Marine Johannès

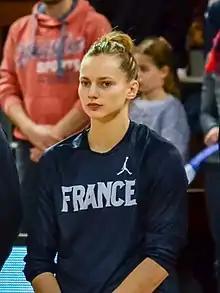
Johannès in 2018

Marine Johannès (born 21 January 1995), nicknamed Wizard for her ballhandling skills, is a French basketball player for the New York Liberty of the Women's National Basketball Association (WNBA). A native of Lisieux in Calvados, she also plays for the French national team, where she participated at the 2016 Summer Olympics and the 2020 Summer Olympics.